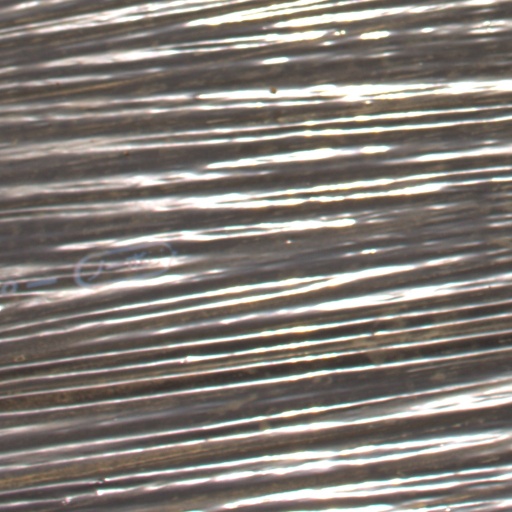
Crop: Jerusalem artichoke